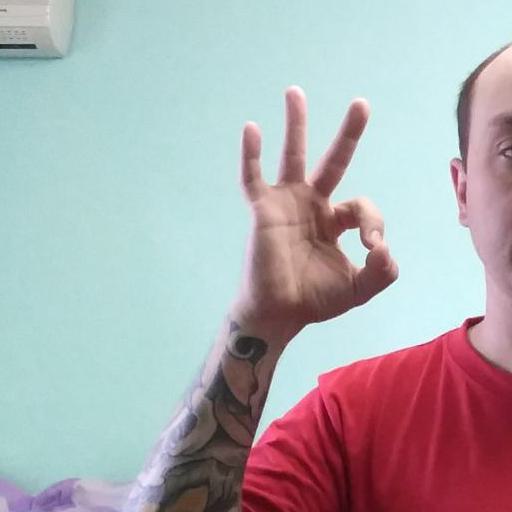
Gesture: ok